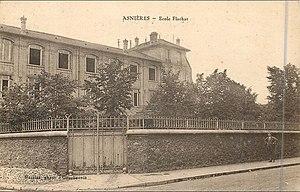
Ecole Flachat, Asnières-sur-Seine
La rue de Chanzy est une voie de communication située à Asnières-sur-Seine pour sa partie Nord. Côté Sud, cette rue est partagée avec la commune de Courbevoie sur le versant Ouest.